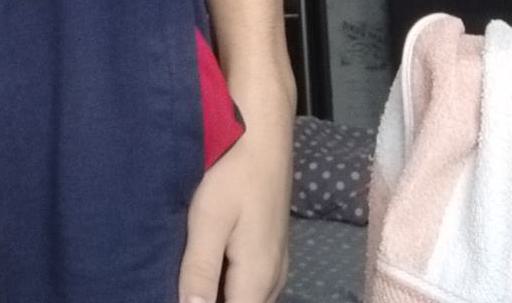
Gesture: no_gesture